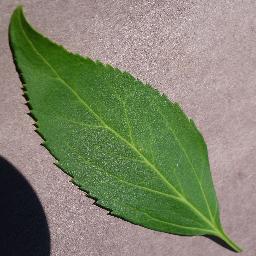
Label: Cherry___healthy